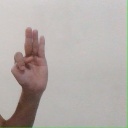
अक्षर: भ